Autograph (2004 film)

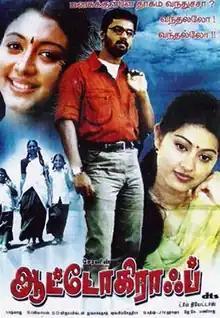
Poster

Autograph is a 2004 Indian Tamil-language romantic drama film written, produced and directed by Cheran. The film's soundtrack is composed by Bharadwaj. Cheran also plays the lead role in his film for the first time, and other cast members include Gopika, Sneha, Mallika and Kaniha.